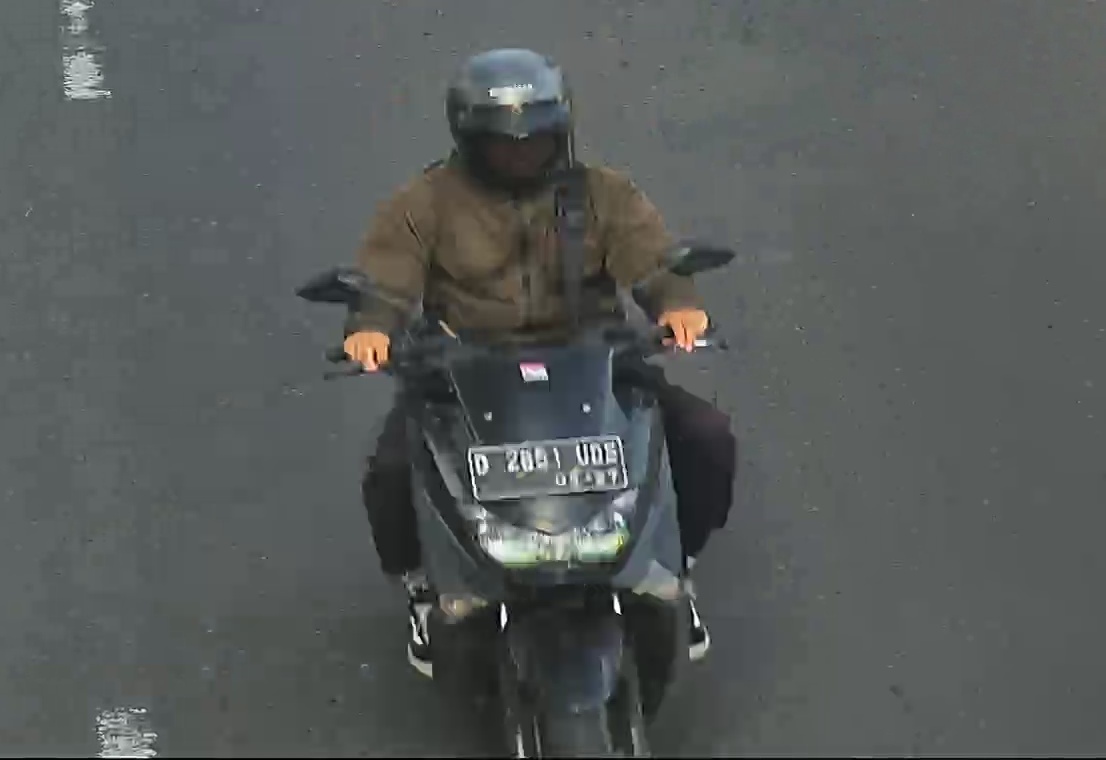
person-with-helmet: 1
person-without-helmet: 0